Paul Olberg

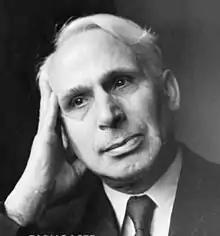
Paul Olberg.

Paul Olberg (born: Hirsch Schmuschkowitz, 22 November 1878 – 4 May 1960) was a Latvian-born German-Swedish journalist and a Menshevik. In 1917, after the October Revolution, went into exile in Berlin, where he lived for many years. He worked as a correspondent for Swedish social democratic newspapers. In 1933, he fled to Stockholm; that year, he became Secretary of the Stockholm-based Socialist Rescue Committee for German Refugees.